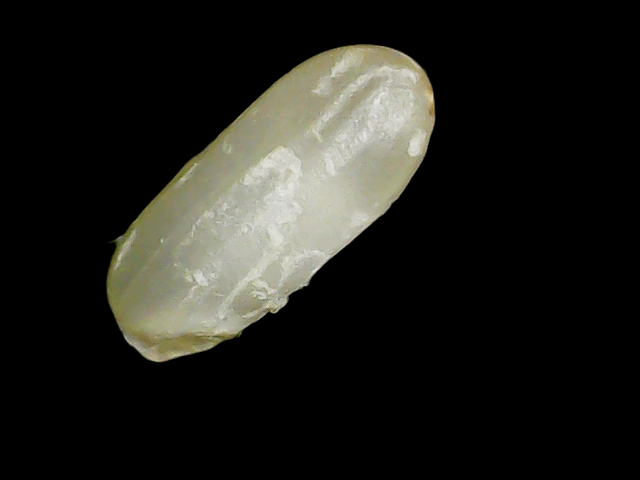
Rice variety: Binadhan24